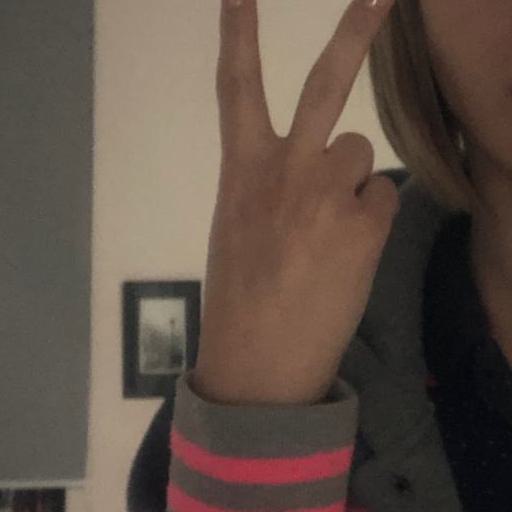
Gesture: peace_inverted